Sport in North Korea

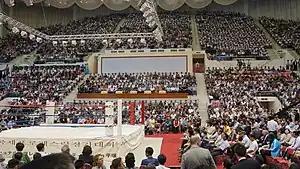
A stadium is filled for pro-wrestling friendship games.

The Grand Mass Gymnastics and Artistic Performance Arirang (Chosŏn'gŭl: 아리랑 축제, Hancha: 아리랑 祝祭), also known as the Arirang Mass Games, or the Arirang Festival is a mass gymnastics and artistic festival held in the Rungrado May Day Stadium in Pyongyang, North Korea. The games usually take place in August and/or September.